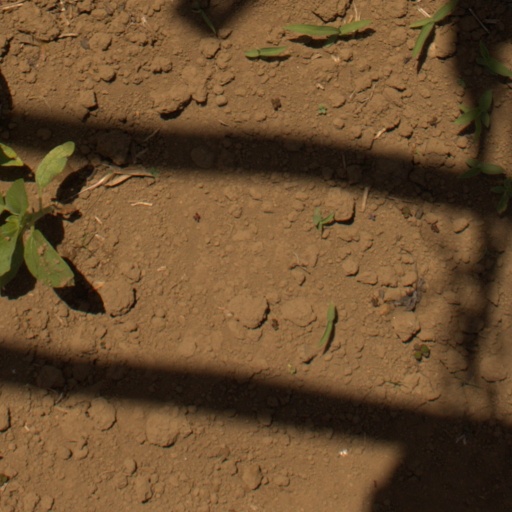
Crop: Jerusalem artichoke